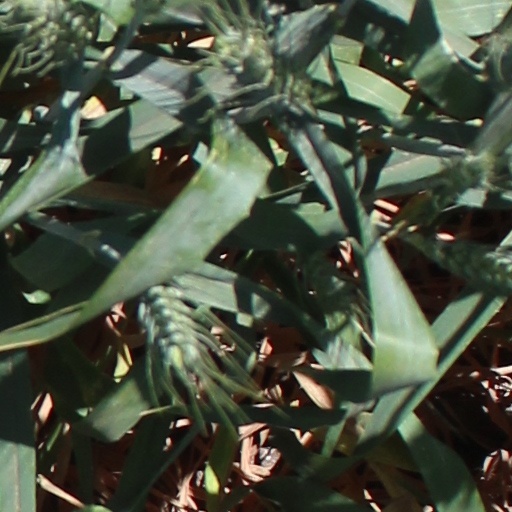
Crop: wheat